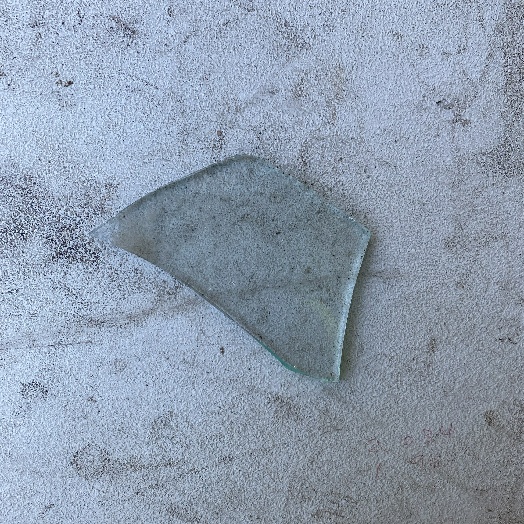
Label: Glass